Lucy Weguelin

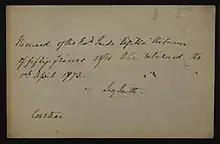
Receipt of Lucy Smith 50 francs to be returned 01/04/1873 (Guido Gezelle Archives, Public Library Bruges, Ref. No. Aanw. 652)

In early 1872, they arrived in Bruges (registered on 6 February 1872). They became neighbours of Guido Gezelle, who became their confidant. He became the godfather of their child Lilian and provided financial support as their debts accumulated again. Gezelle's reputation was compromised due to their behaviour and the gossip of Gezelle's maid, Stéphanie Hendryckx (Bruges, 1839 – ?). He even received a gift of a gold watch that was left unpaid. Rumours circulated that Weguelin gave birth to daughter Liliane in Gezelle's house. The poet's signature appeared as a witness on the birth certificate as well as on the death certificate of baby Liliane Smith. Bishop Faict forbade further contact with the Smiths and transferred the priest to Courtrai in September 1872. The incident was used by Gezelle's journalistic adversaries to discredit him. The Smiths' belongings were sold. They followed Gezelle to Courtrai a few months later, only to return to Bath at the end of 1873.